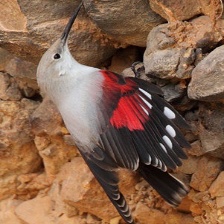
Species: WALL CREAPER
Scientific name: TICHODROMA MURARIA